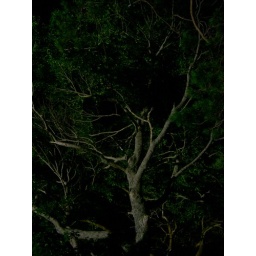
Barely lit, this green tree is in Halifax.